Cotton

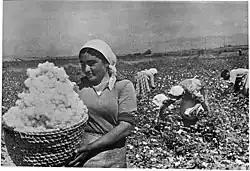
Picking cotton in Armenia in the 1930s. No cotton is grown there today.

During this time, cotton cultivation in the British Empire, especially Australia and India, greatly increased to replace the lost production of the American South. Through tariffs and other restrictions, the British government discouraged the production of cotton cloth in India; rather, the raw fiber was sent to England for processing. The Indian Mahatma Gandhi described the process: